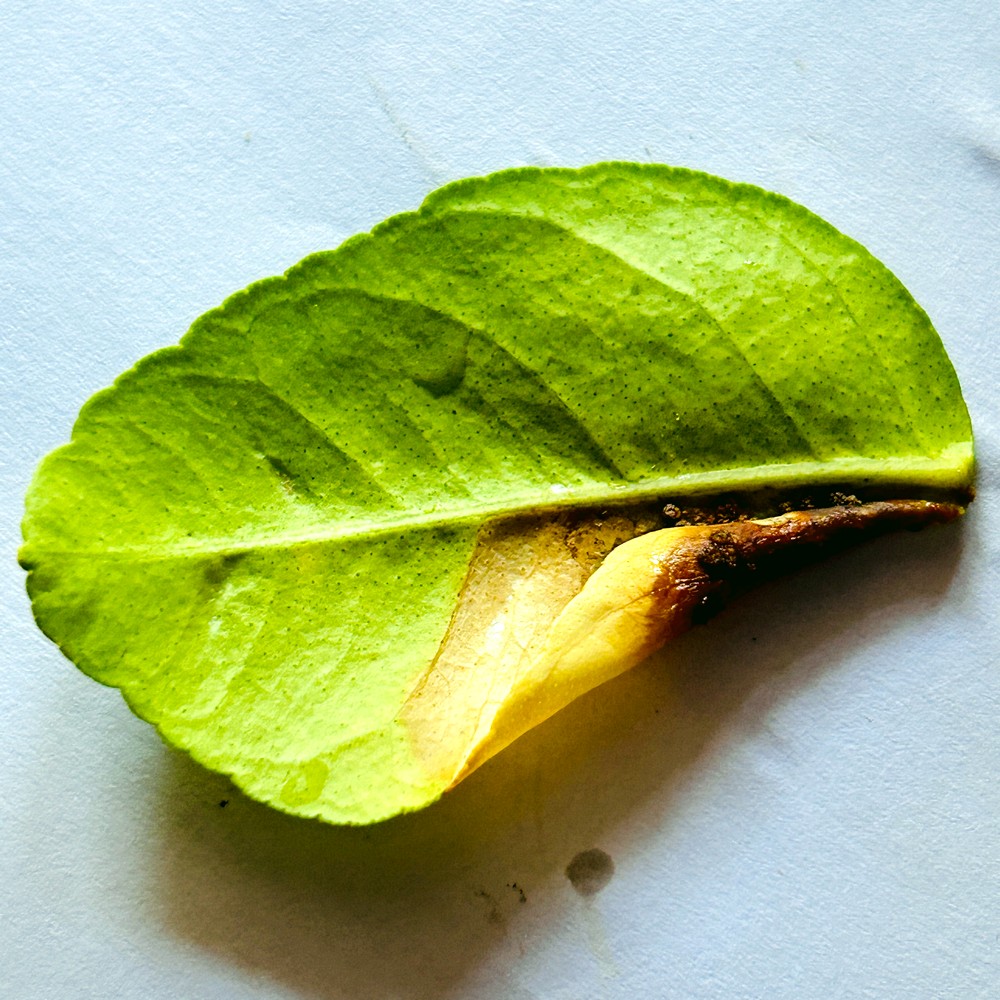
Label: Citrus Canker